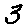
Label: 3